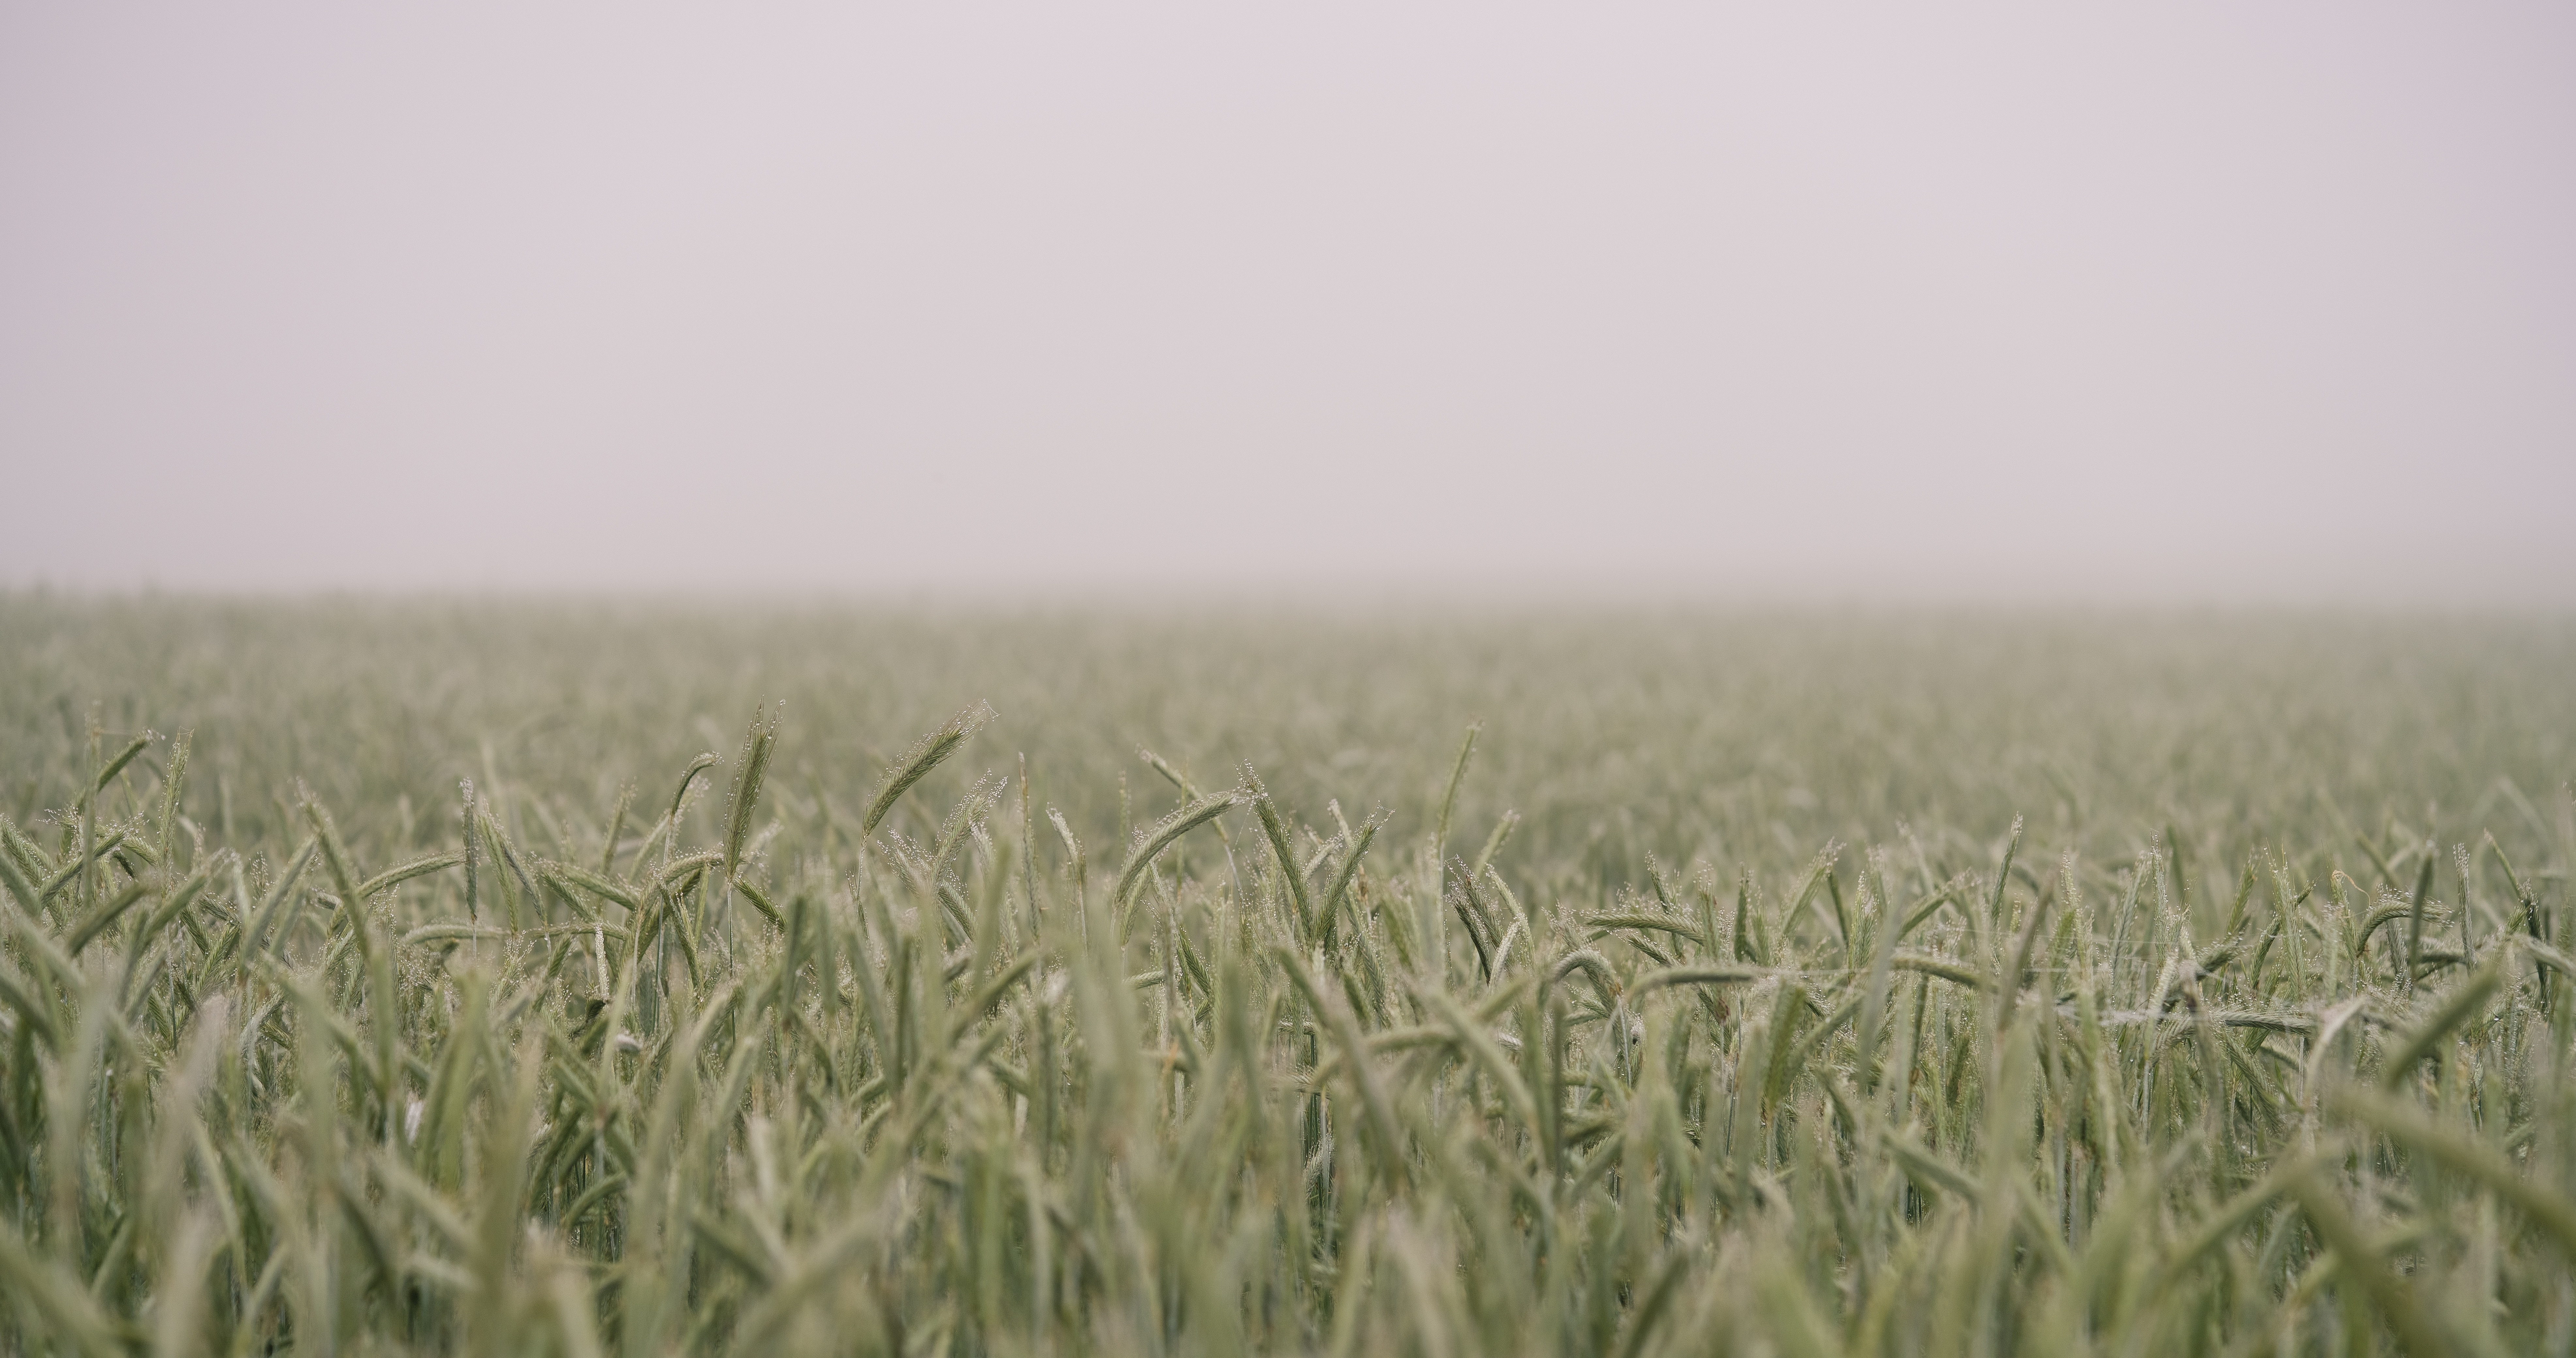
nature, grass, plant, field, farm, meadow, barley, wheat, grain, prairie, morning, food, green, crop, soil, agriculture, plain, grassland, flowering plant, commodity, atmospheric phenomenon, grass family, land plant, food grain